Marlena Karwacka

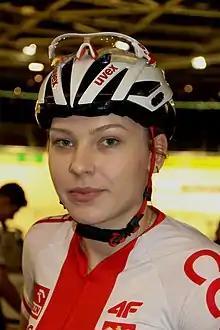

Marlena Karwacka (born 20 February 1997) is a Polish racing cyclist. She rode in the women's team sprint event at the 2018 UCI Track Cycling World Championships.